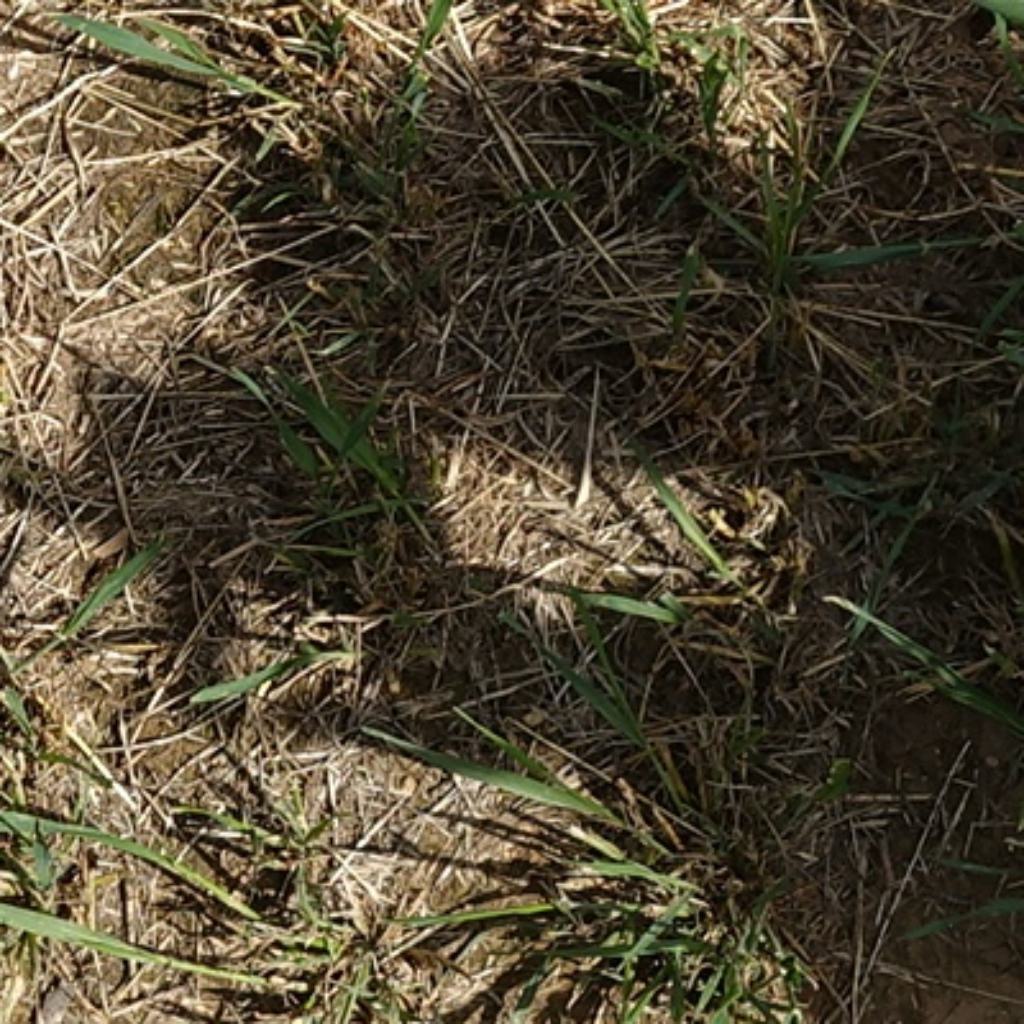
Country: France
Location: VLB
Wheat development stage: Filling